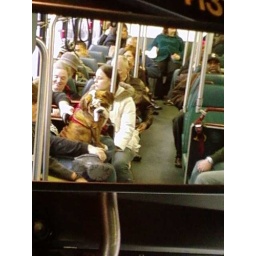
This wonderful dog rode my bus today. Everyone was enthralled by him. He's really a sweet heart.